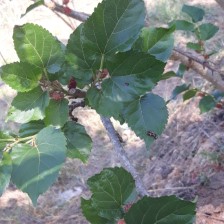
Variety: ChiangMai60